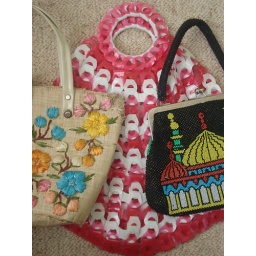
Three bags I found the other day, not in great condition but will look great on the wall : )